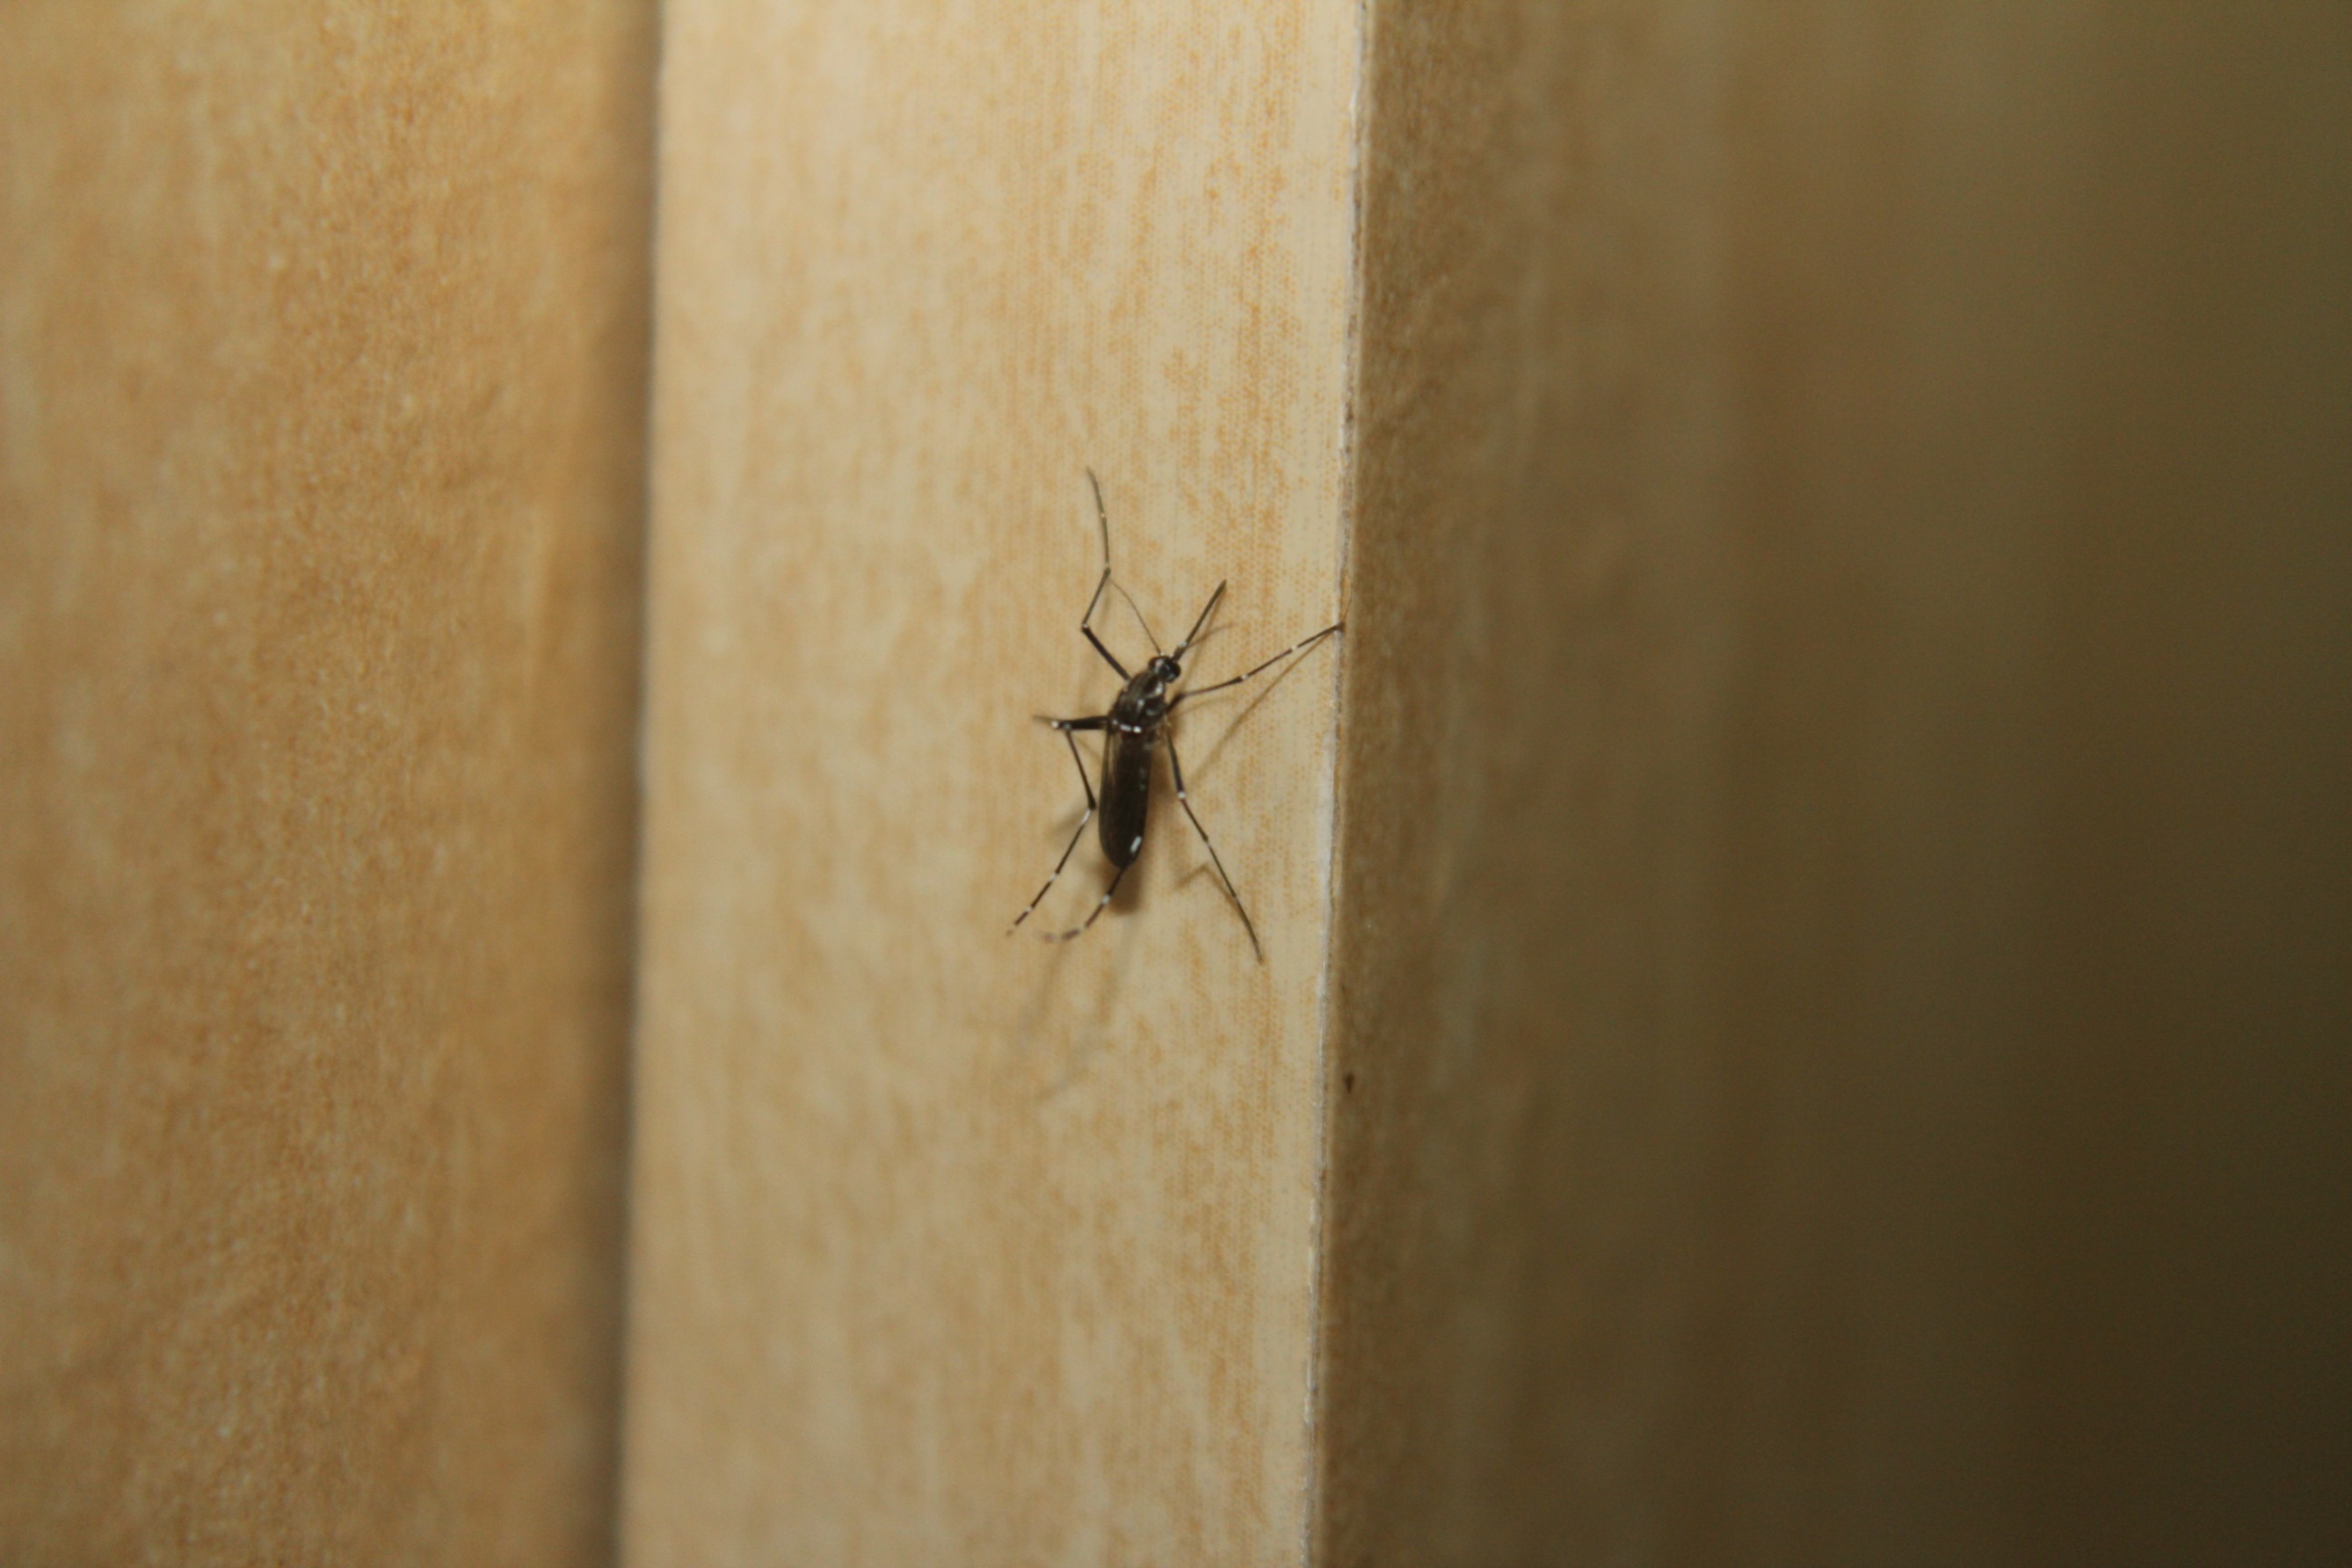
wing, wood, insect, fauna, invertebrate, close up, spider, arachnid, mosquito, macro photography, arthropod, aedes, dengue fever